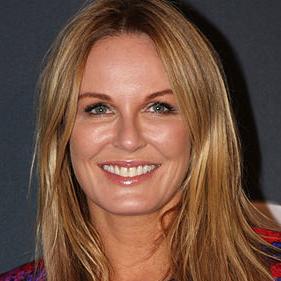
Age: 46